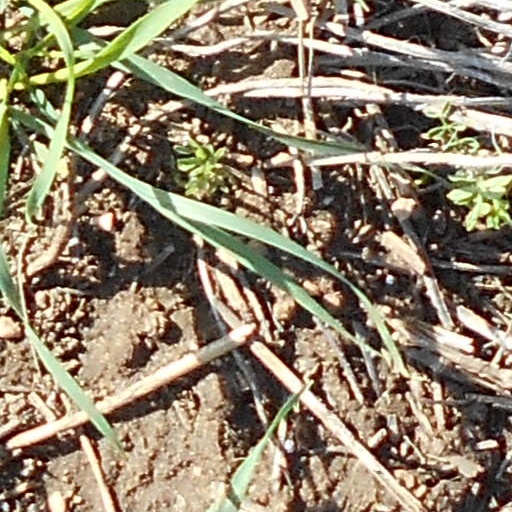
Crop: wheat